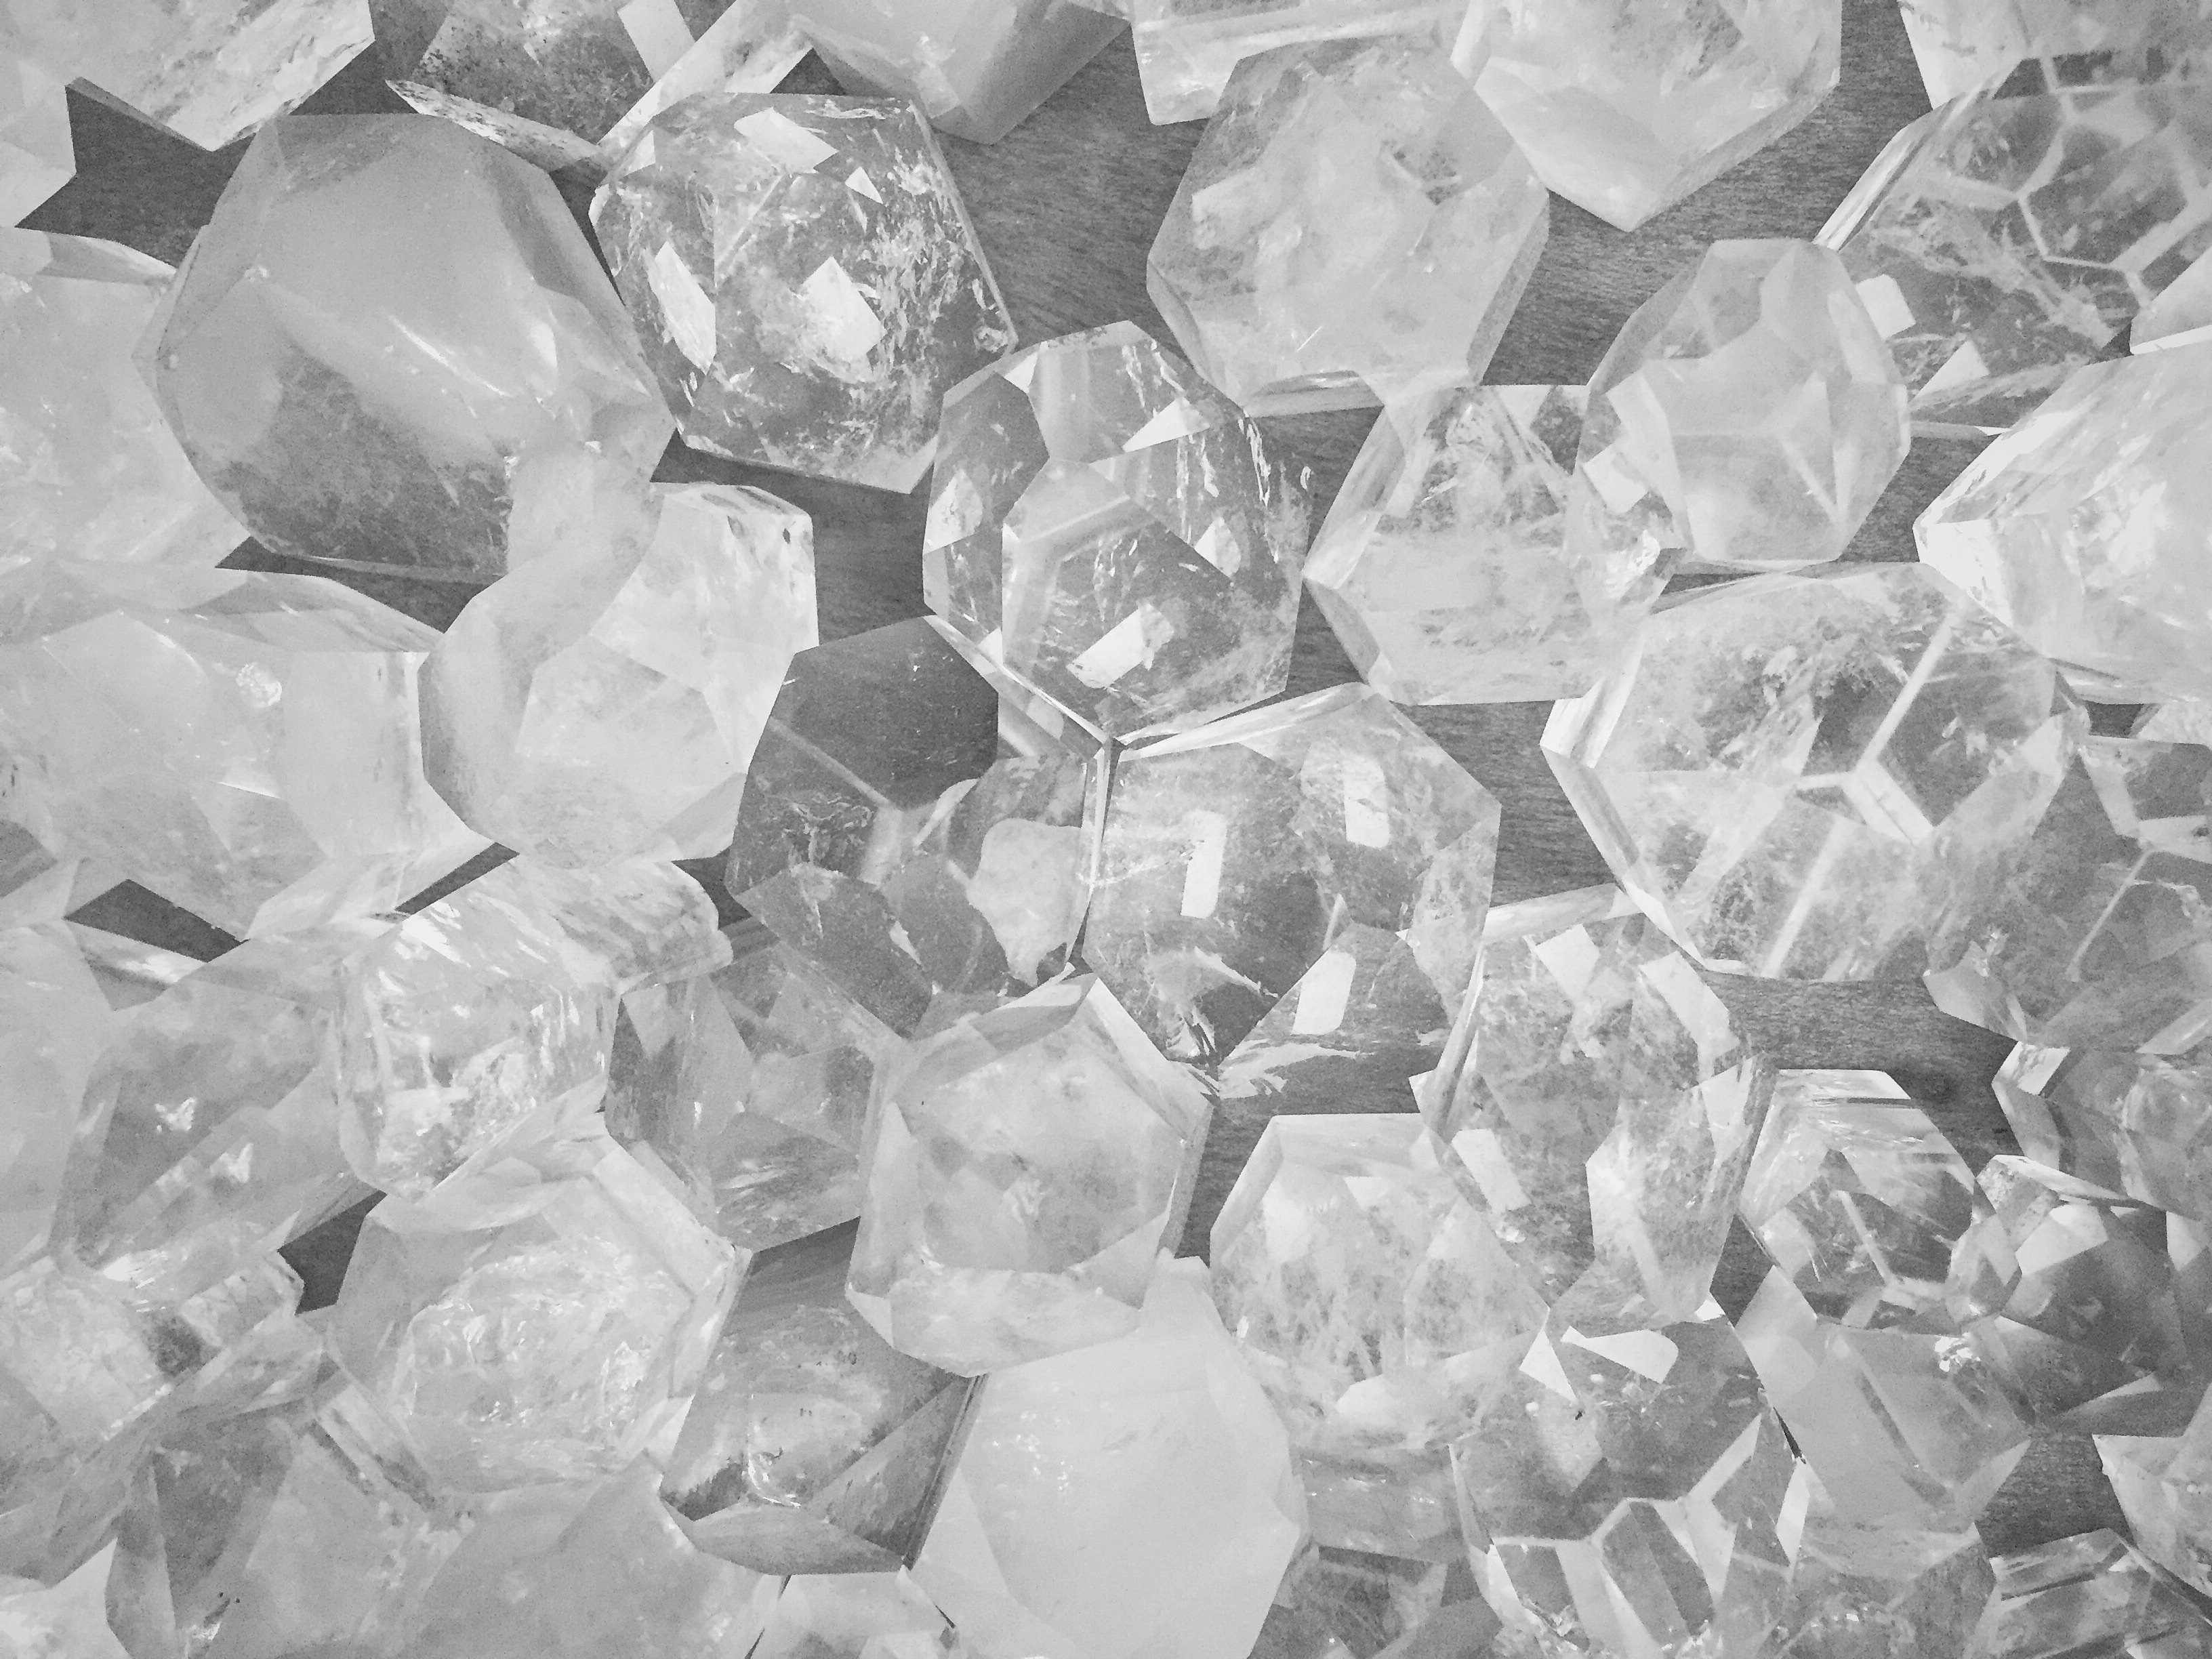
black and white, white, petal, ice, monochrome, crystal, sodium chloride, monochrome photography